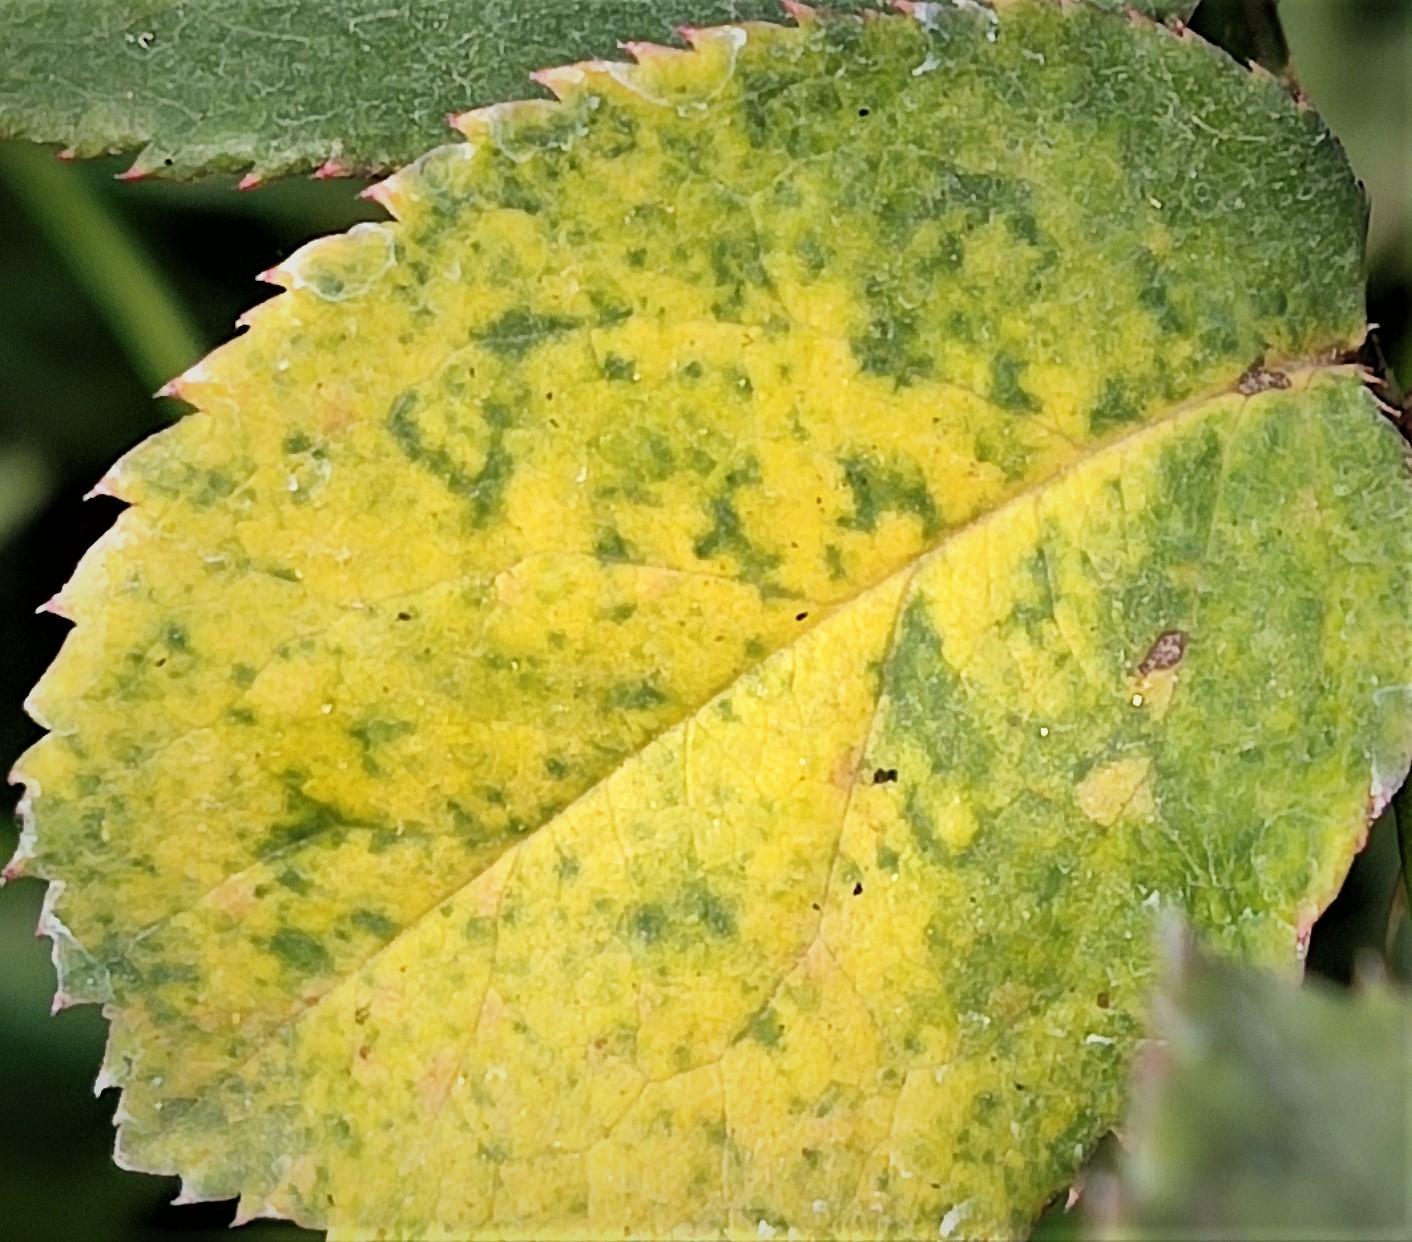
Label: Downy Mildew